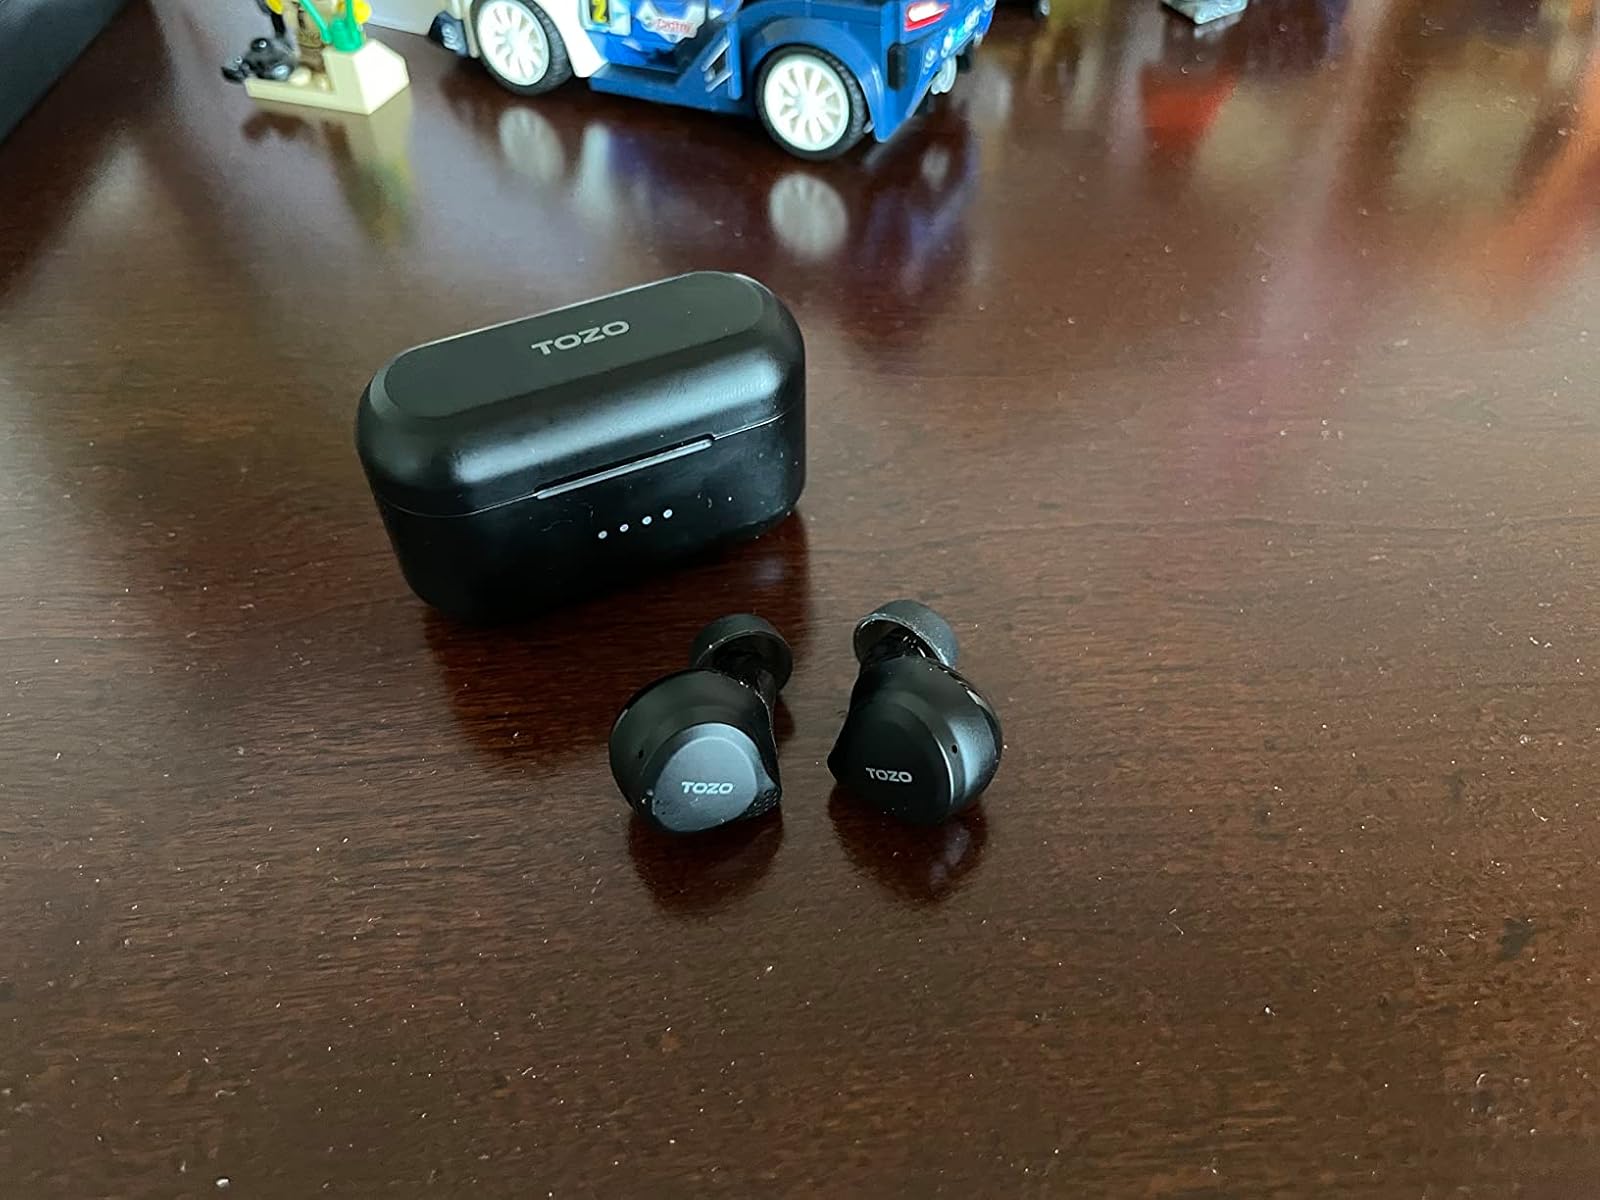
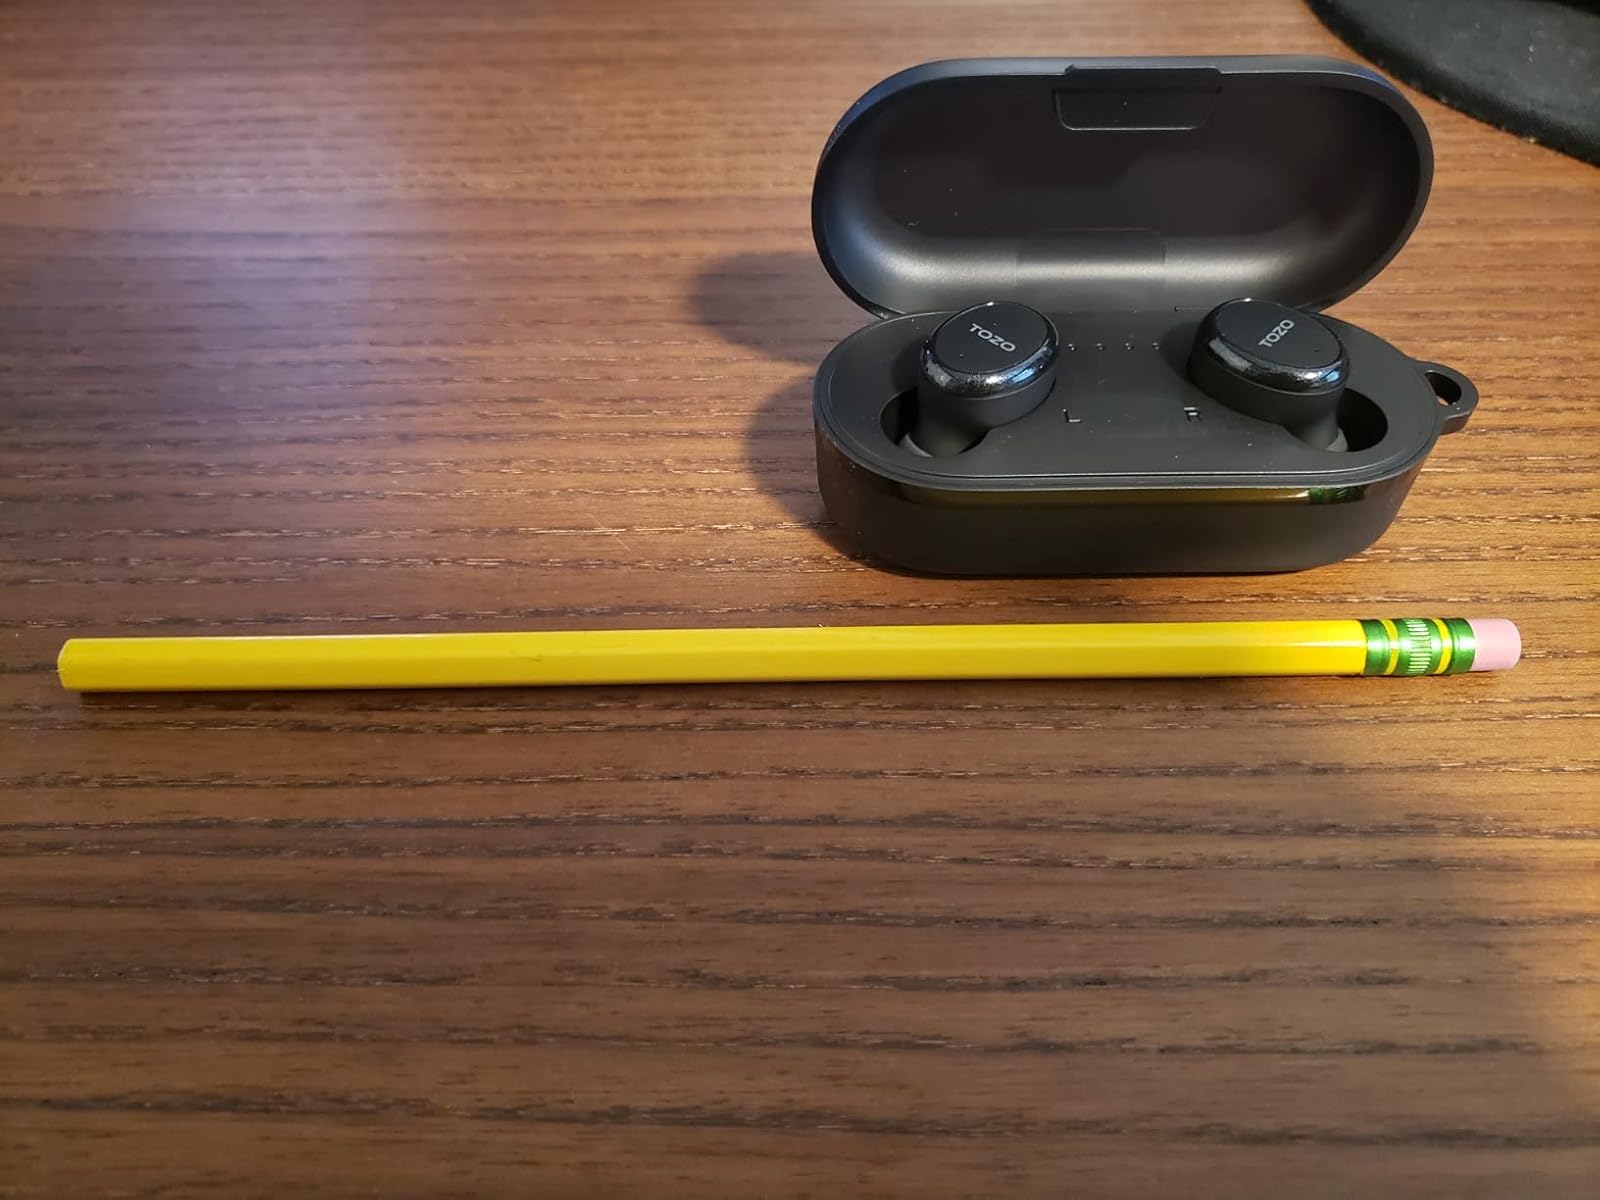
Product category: earbuds
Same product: no